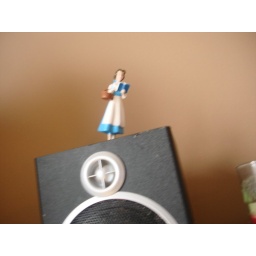
princess belle in her blue dress